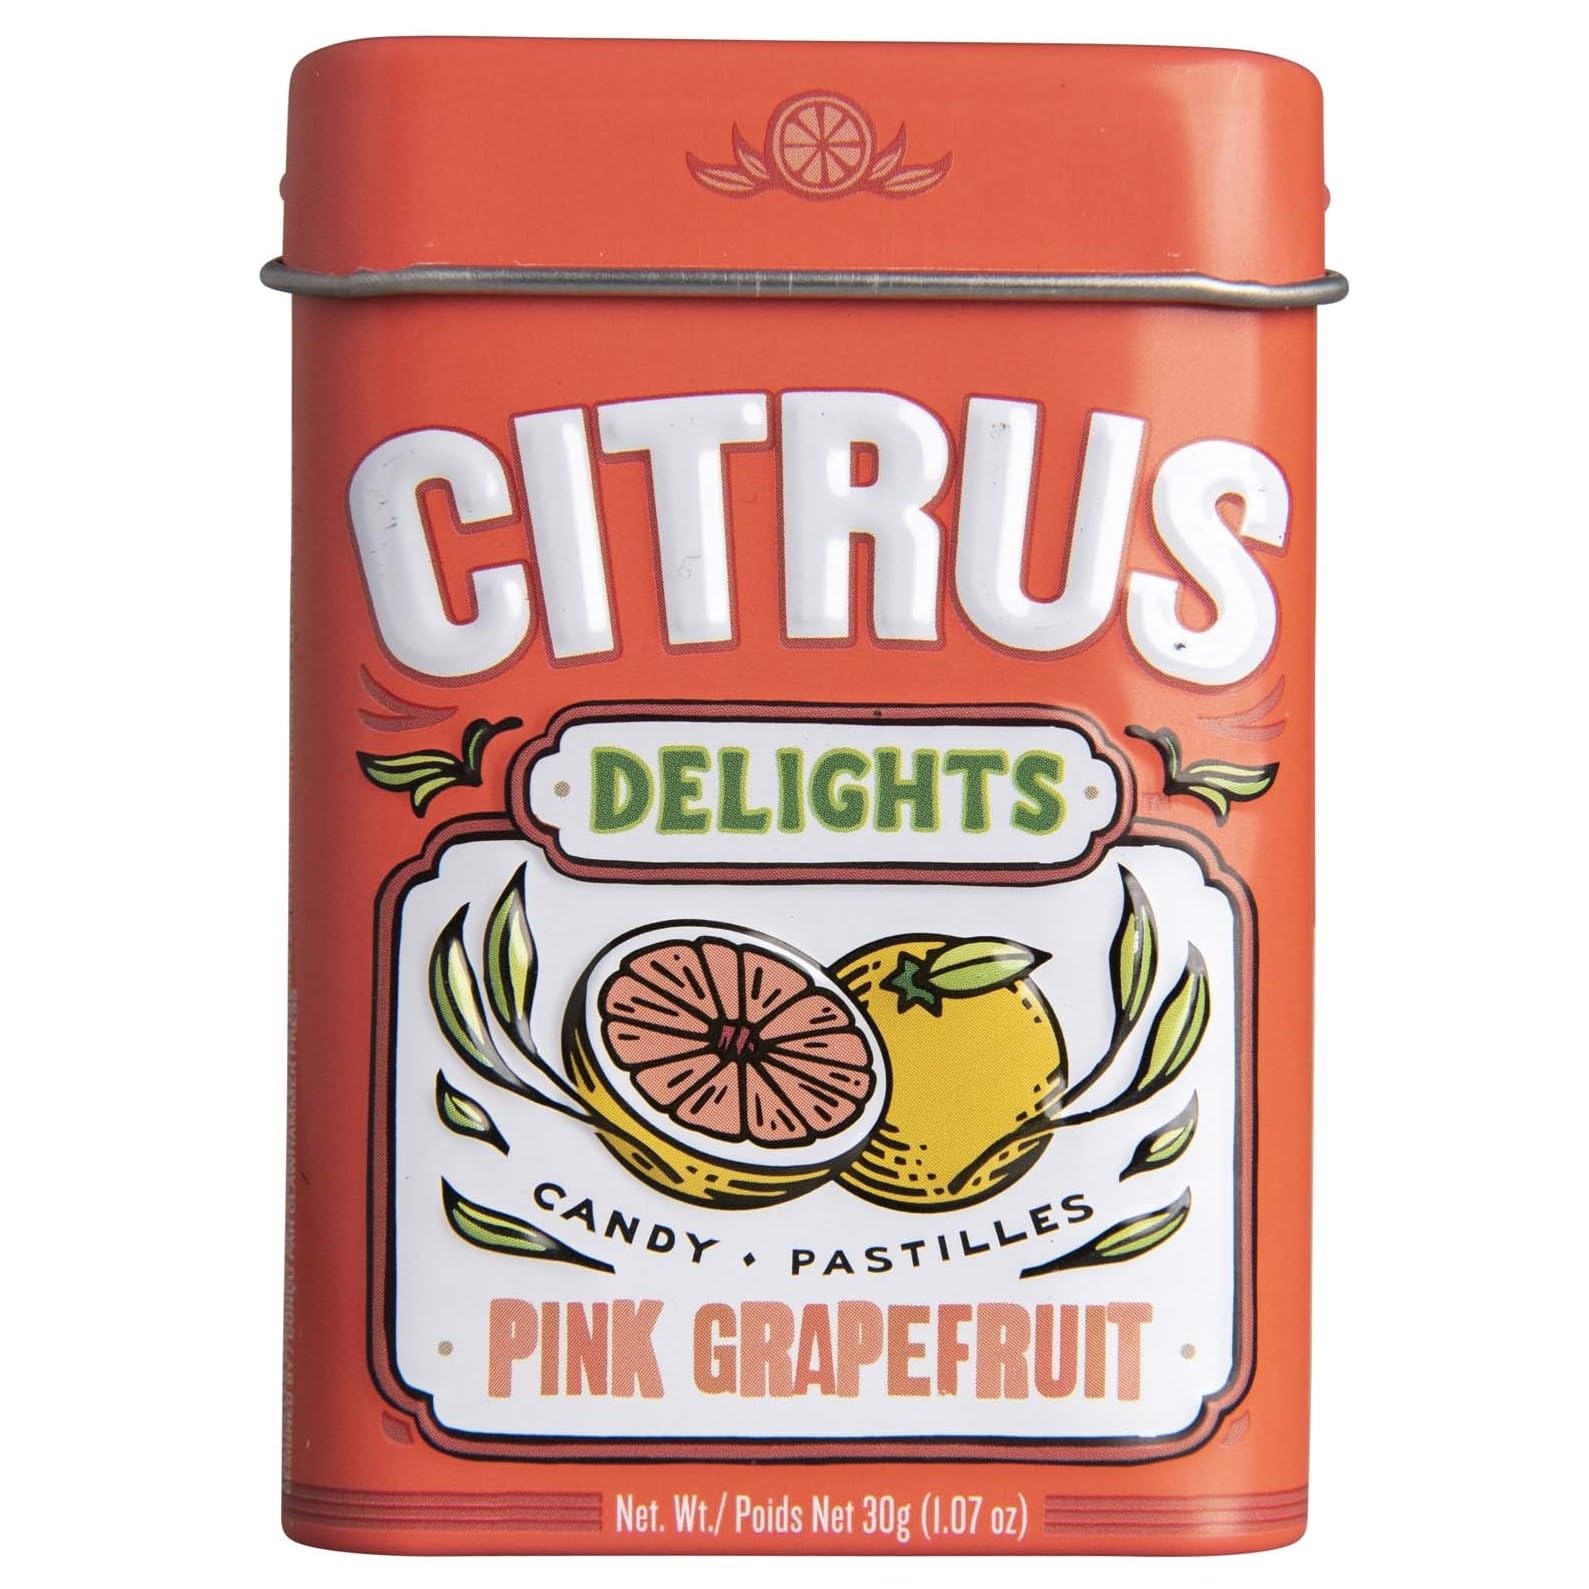
Item Name: Citrus Delights Pink Grapefruit Candy | Natural Ingredients, No Artificial Colors or Flavors | Kosher Certified, Vegan, Gluten Free | Aspartame & Xylitol Free | 30 Count Tin (Pack of 12)
Bullet Point 1: A TANGY TREAT BURSTING WITH FLAVOR: Big Sky Citrus Delights has a naturally delicious citrus flavor & leaves your mouth feeling fresh.
Bullet Point 2: MADE WITH ALL-NATURAL INGREDIENTS!: Our candy pastilles offer a perfect combination of sweet and sour, wrapped up in a candy that boasts no artificial colors or flavors.
Bullet Point 3: WITH FOUR DELICIOUS FLAVORS TO CHOOSE FROM: Big Sky Citrus Delights come in three delicious citrus flavors: Seville Orange, Meyer Lemon, Key Lime and Pink Grapefruit.
Bullet Point 4: ENJOY A SWEET TREAT ON THE GO: Our candy pastilles come in a handy tin -- perfect for popping in your bag, desk or car for a sweet treat on the go.
Bullet Point 5: PROUDLY MADE IN CANADA - Big Sky Candy Pastilles is a proud product of Canada. Enjoy a sweet, tangy treat and get one now!
Product Description: Big Sky Brands Inc. was founded in 1999 with a mission to bring something inspiring to the world of confections. Drawing inspiration from both global and local flavors, we have developed an exceptionally tasty assortment of innovative mints and sweets for which we’ve been privileged to develop a deep and loyal following. Our brands and product lines are well known for their unconventional flavors and firm commitment to quality and authenticity. Our Citrus Delights are a refreshing and tangy treat with naturally delicious citrus flavor. They have just the right blend of sweet and sour for an authentic mouthwatering taste. No artificial colors or flavors whatsoever. Available in three delicious citrus flavors: Seville Orange, Meyer Lemon, and Key Lime.
Value: 12.84
Unit: Ounce

Price: 34.99